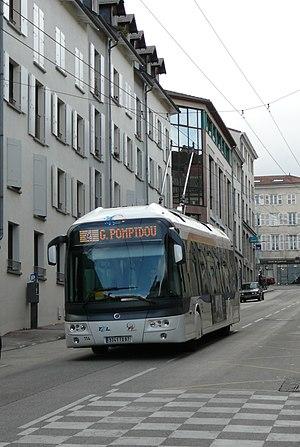
La page transports à Limoges présente les moyens de transport de la ville française de Limoges située dans le département de la Haute-Vienne et la région Nouvelle-Aquitaine.